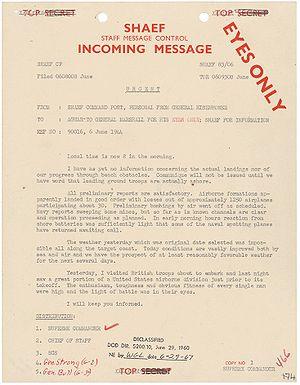
Dwight David Eisenhower [dwaɪt ˈdeɪvɪd ˈaɪzənhaʊɚ], surnommé Ike [aɪk], né le 14 octobre 1890 à Denison et mort le 28 mars 1969 à Washington, est un militaire et homme d'État américain membre du Parti républicain, 34ᵉ président des États-Unis pour deux mandats, du 20 janvier 1953 au 20 janvier 1961. Durant la Seconde Guerre mondiale, il est General of the Army et commandant en chef du Supreme Headquarters Allied Expeditionary Force.